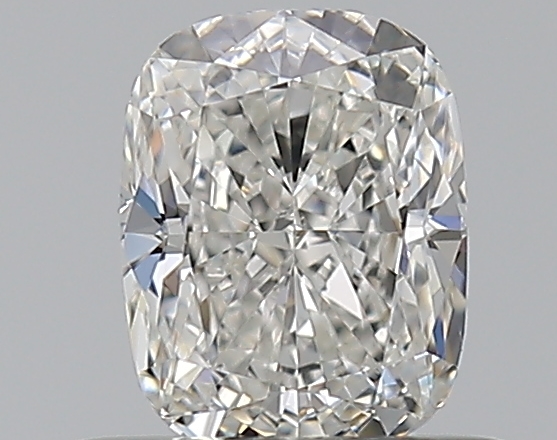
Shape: cushion
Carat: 0.5
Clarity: VS2
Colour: G
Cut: EX
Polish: EX
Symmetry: VG
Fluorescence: N
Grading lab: GIA
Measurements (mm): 5.21 x 4.04 x 2.8